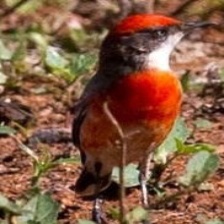
Species: CRIMSON CHAT
Scientific name: EPTHIANURA TRICOLOR